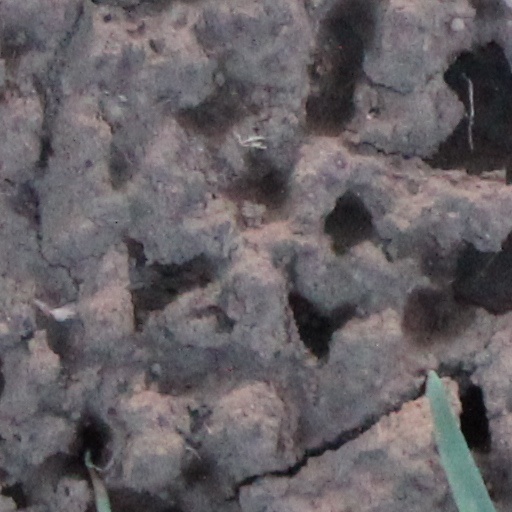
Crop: wheat